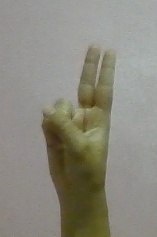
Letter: taa